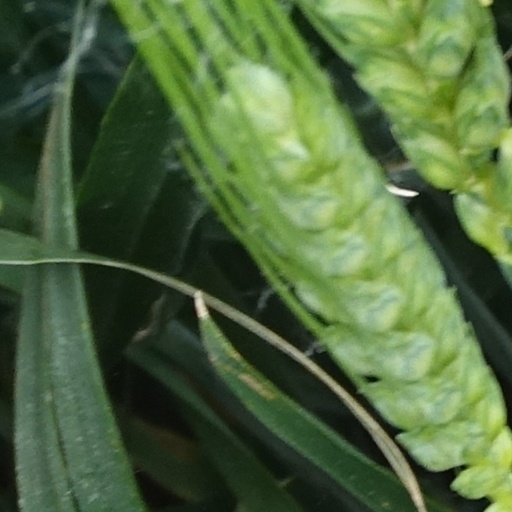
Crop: wheat